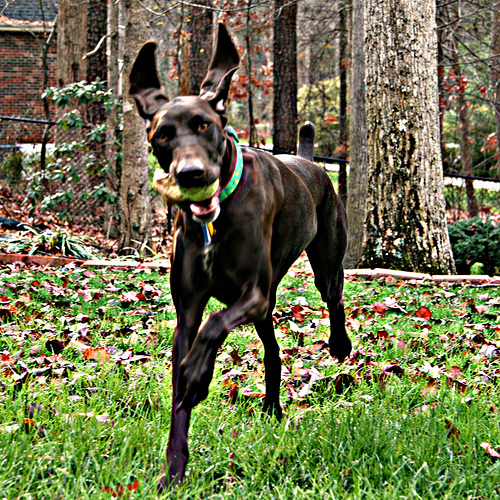
Animal: dog
Breed: german shorthaired